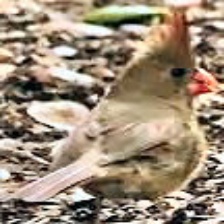
Species: PYRRHULOXIA
Scientific name: CARDINALIS SINUATUS